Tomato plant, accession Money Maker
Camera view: vertical (180 deg); turntable rotation: 90 degrees
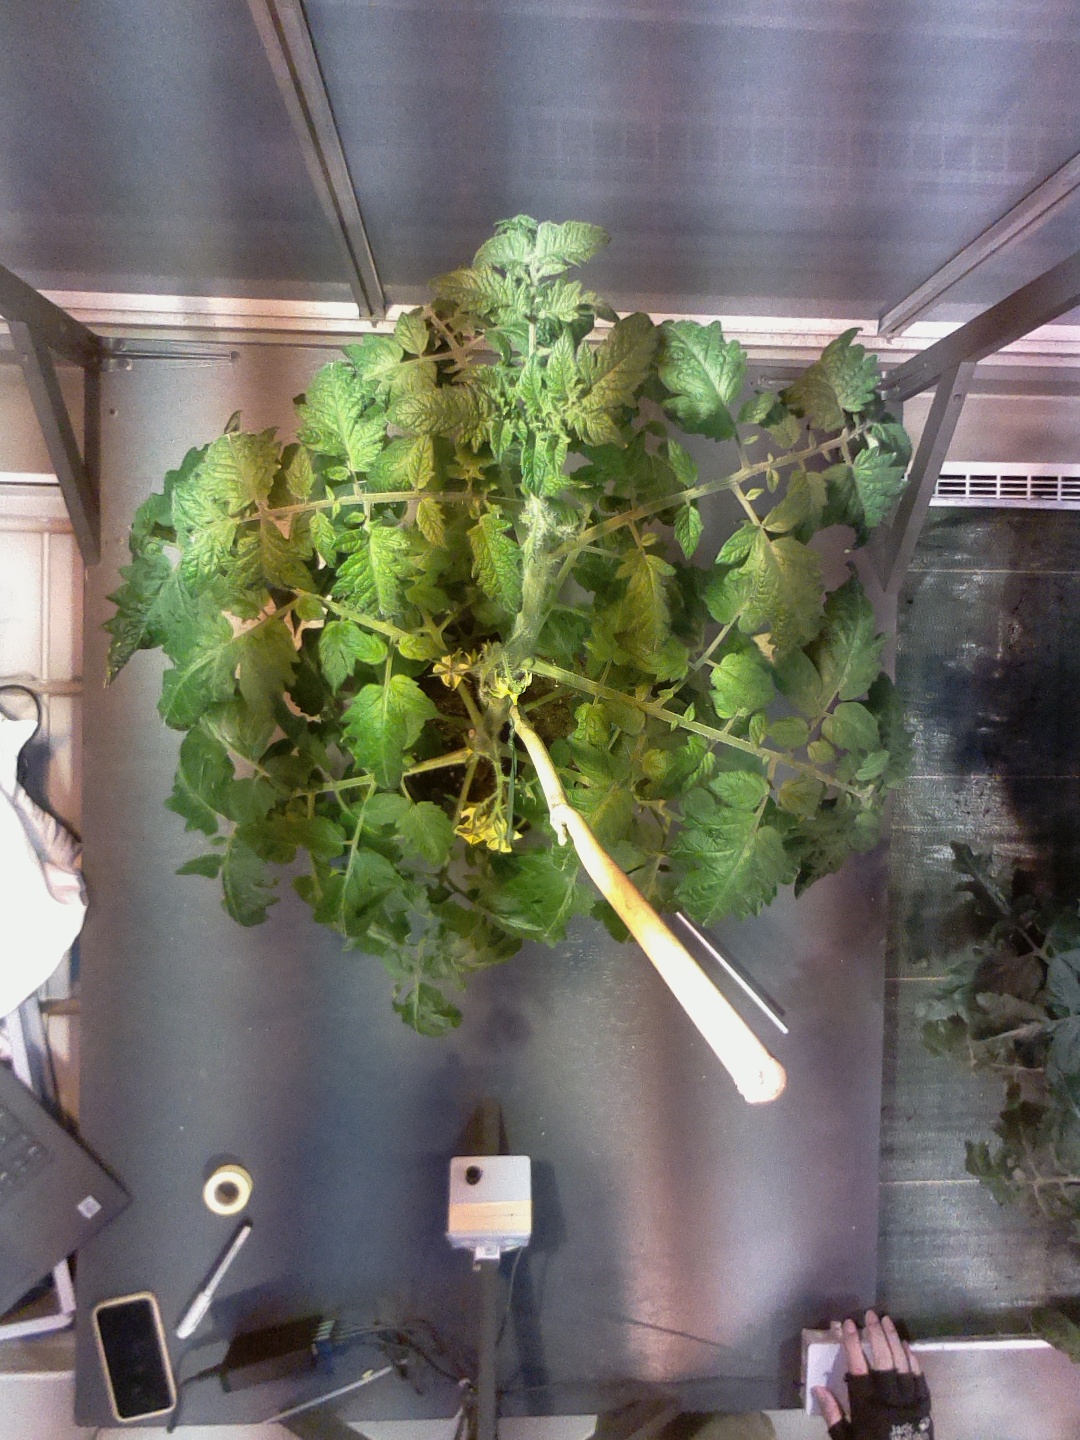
BBCH growth stage 66: Full flowering, 60%-70% of flowers open, more petals falling